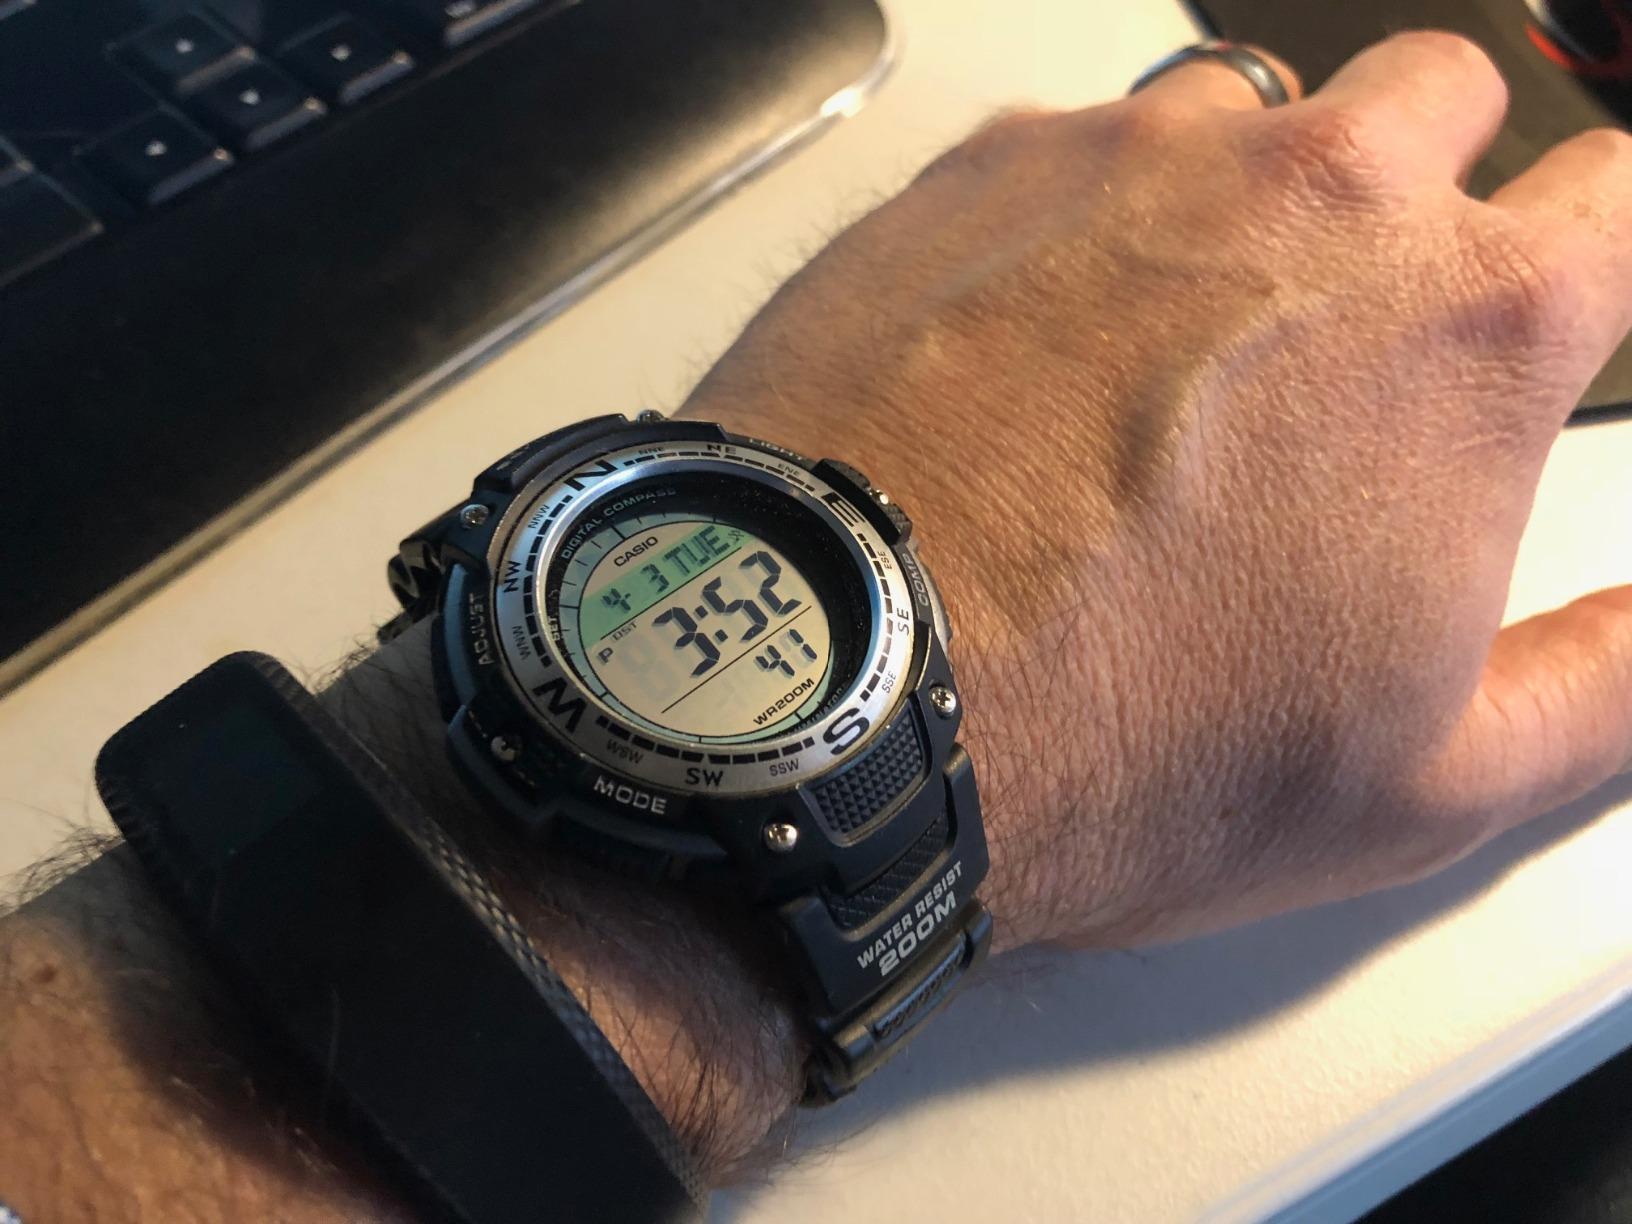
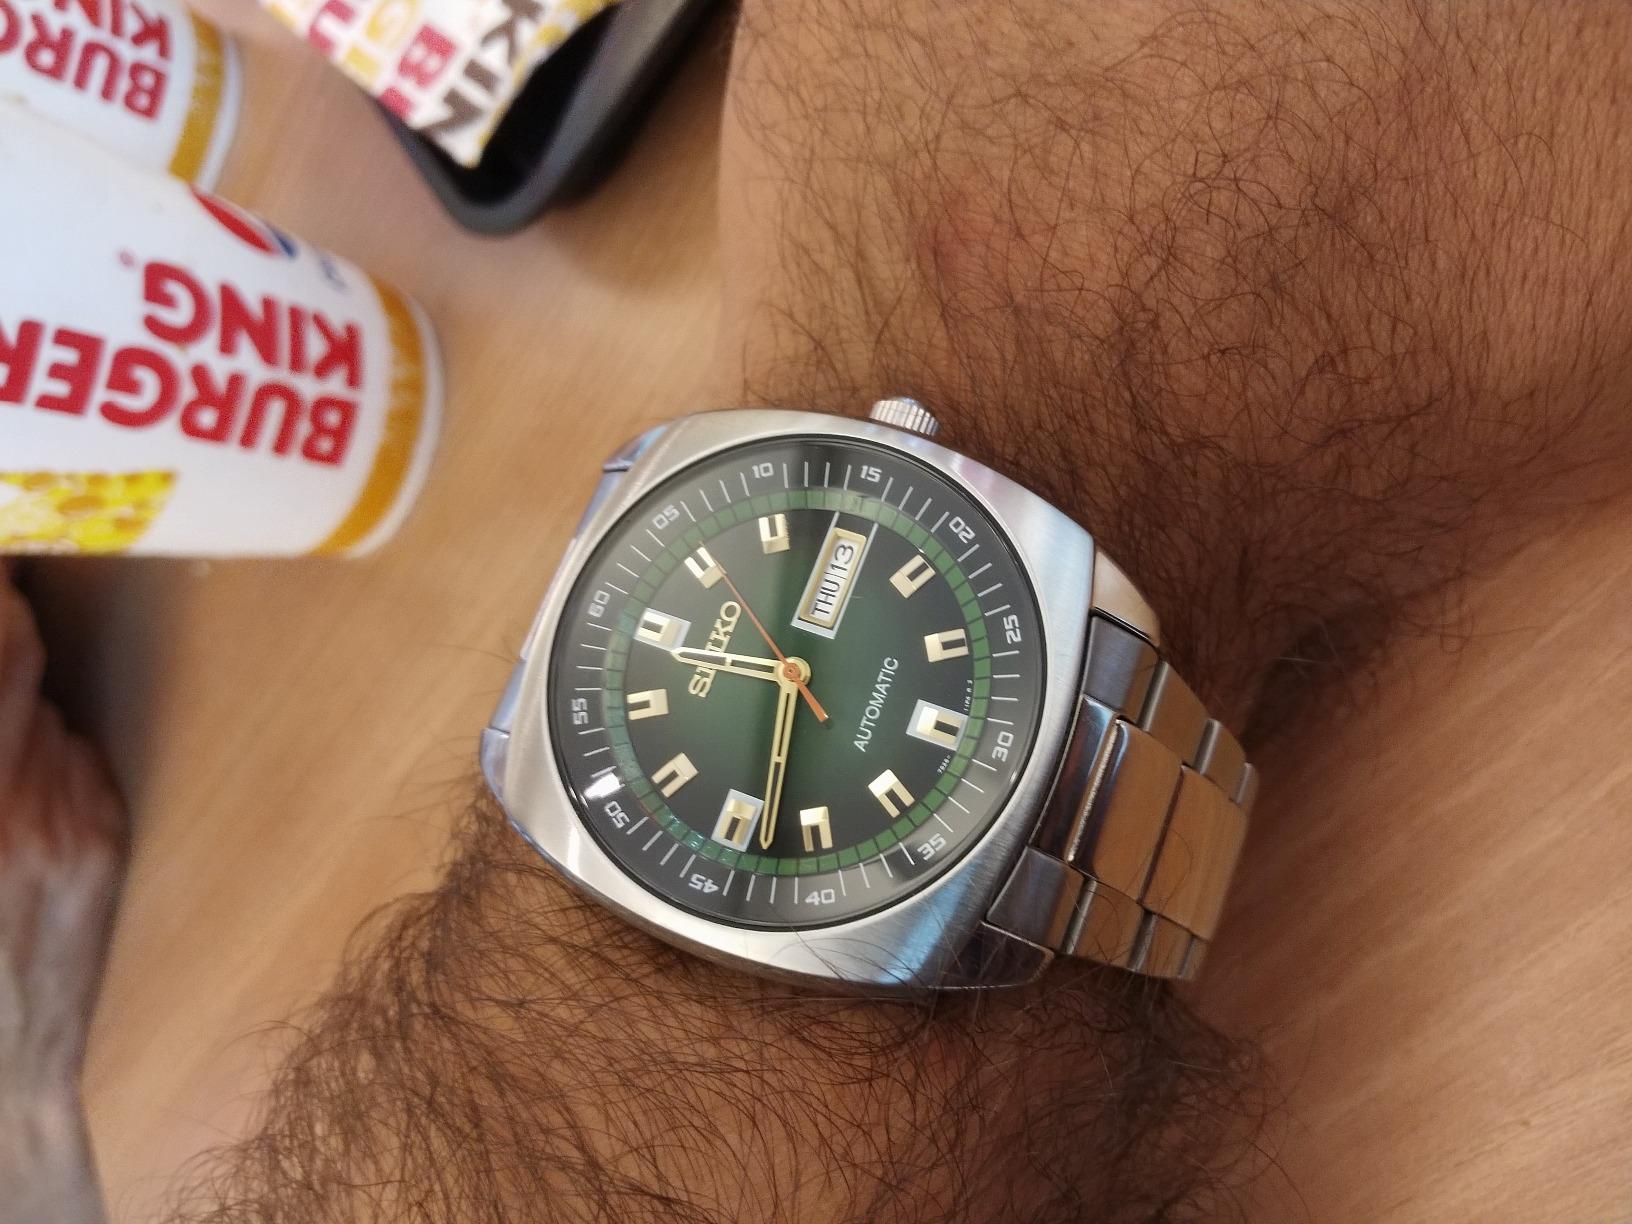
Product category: accessories_watch
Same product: no